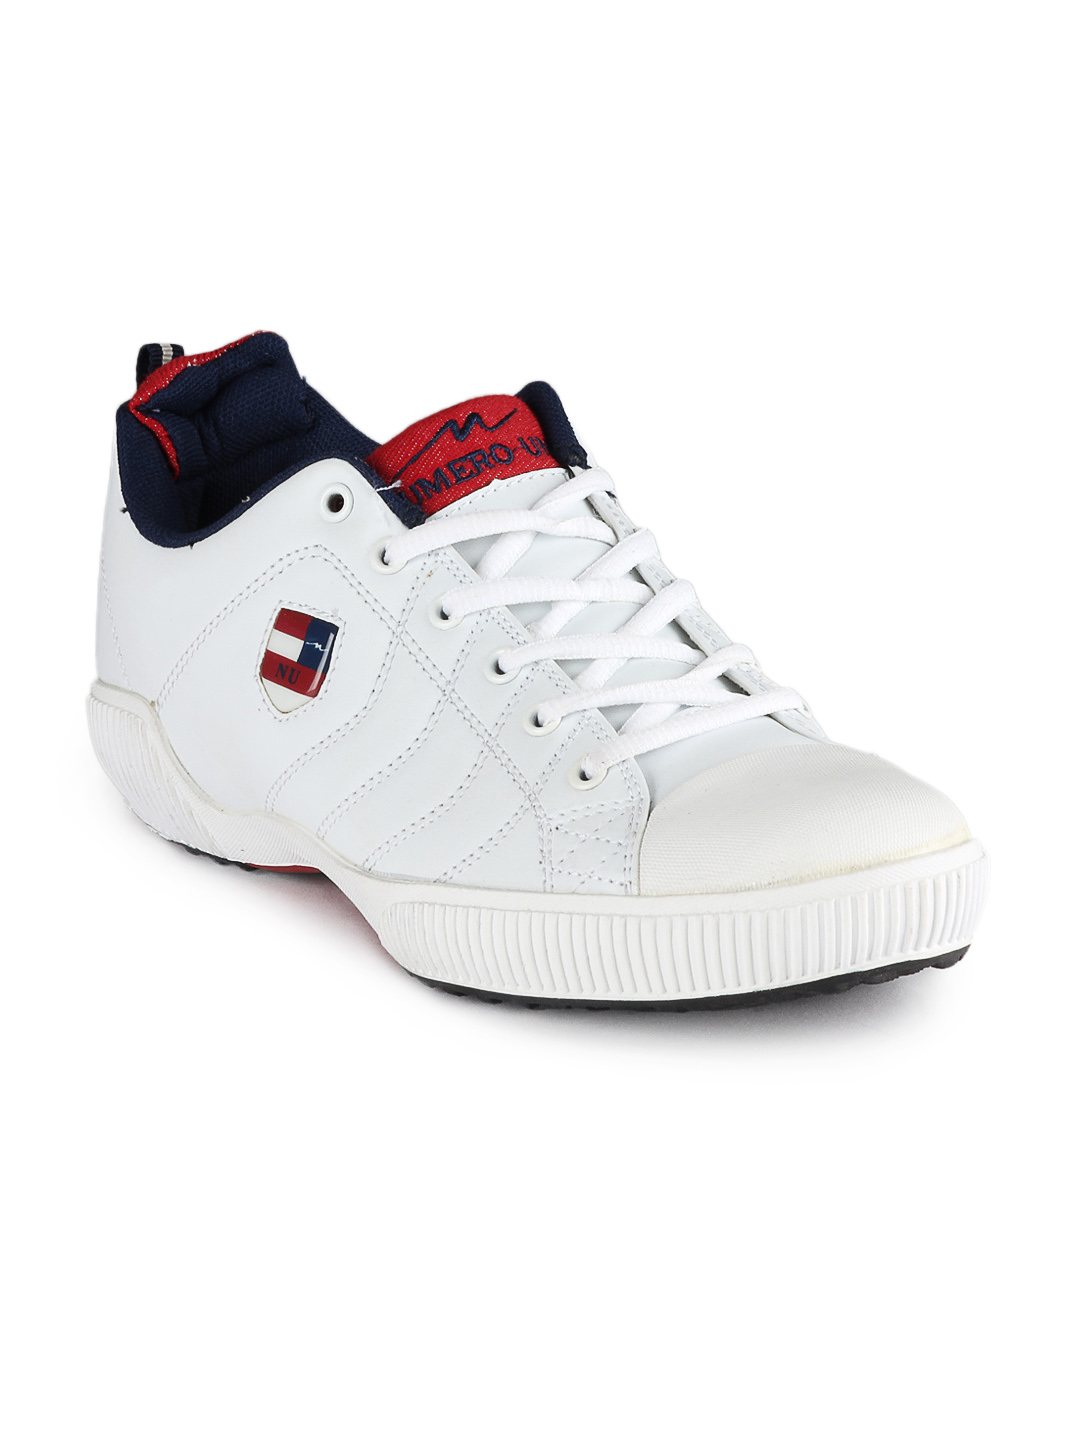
Numero Uno Men White Shoes
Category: Footwear / Shoes / Casual Shoes
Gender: Men
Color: White
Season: Summer 2012
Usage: Casual